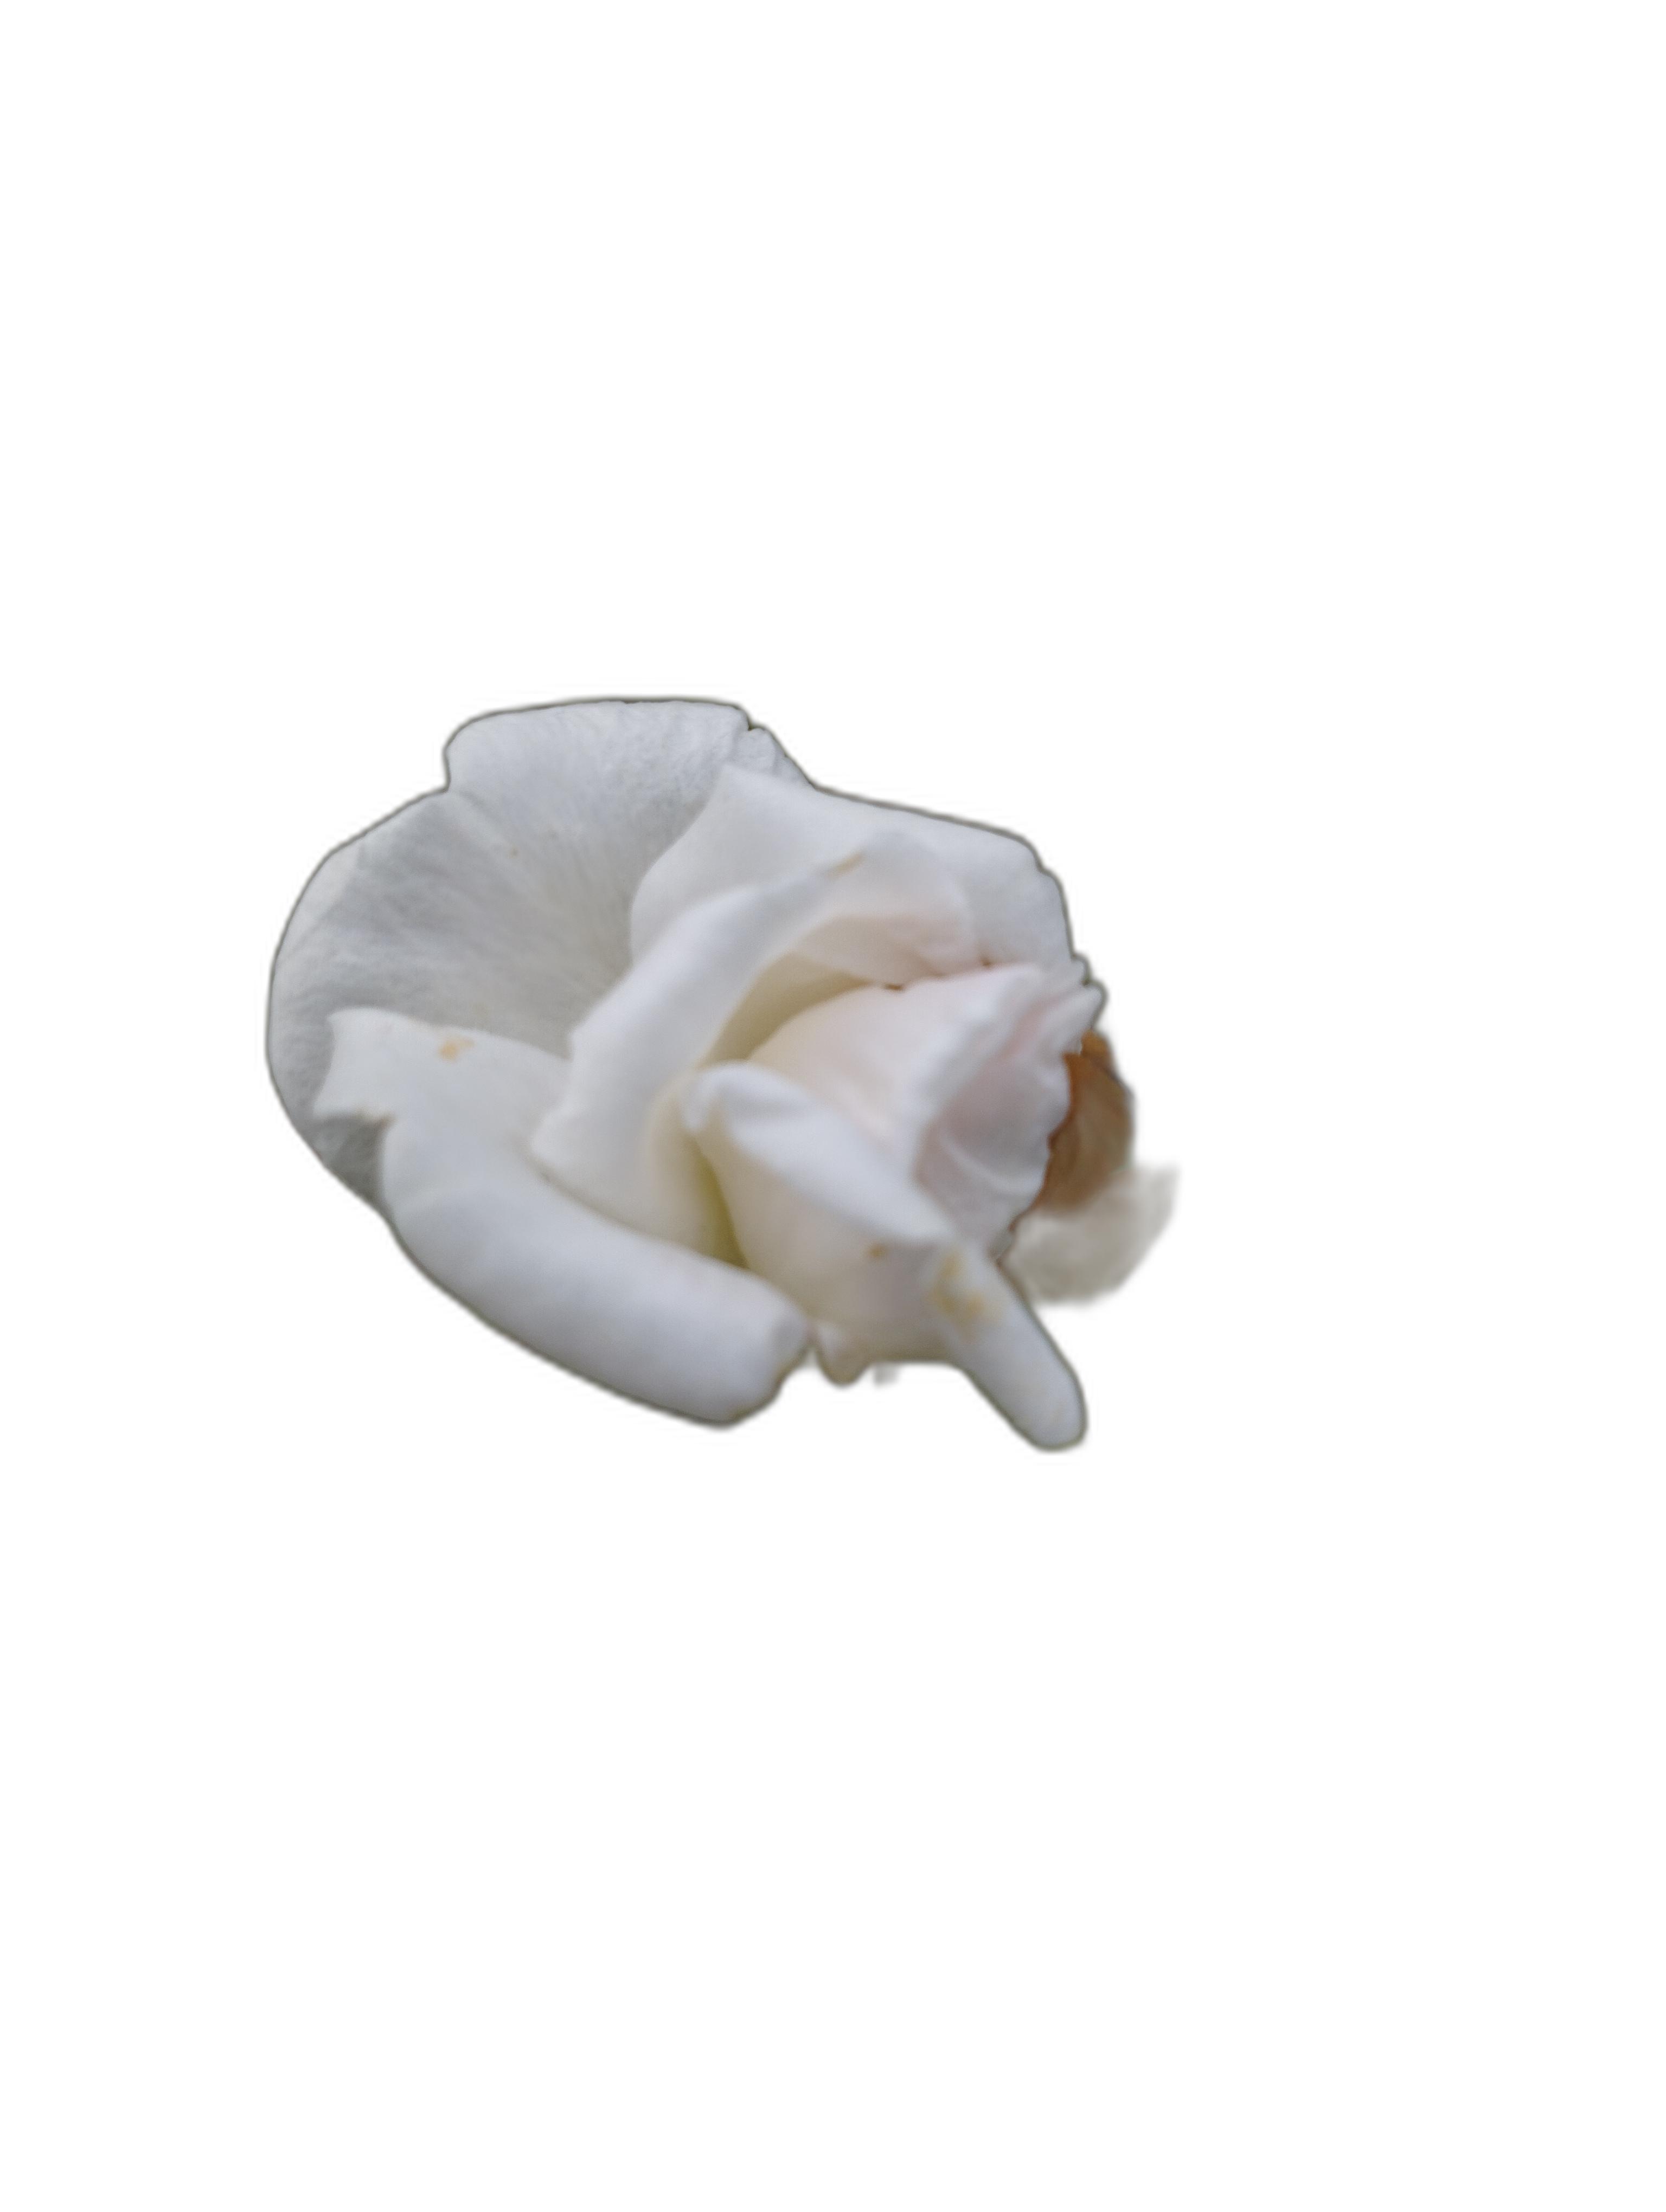
Label: Rose